Klinikum am Weissenhof

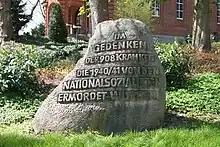
Memorial stone commemorating the murdered patients during the national socialist regime of Germany near the clinic's church

Within the context of Aktion T4 in Nazi Germany, patients of the Weinsberg institute were transported to the Grafeneck Euthanasia Centre where they were executed. Later on it was used as a "Zwischenanstalt," a kind of temporary encampment, for the Hadamar Euthanasia Centre. The patients were placed there temporarily, awaiting their transport to Hadamar and their impending execution. From January 1940 until the end of 1941 a total of 908 patients were transported from Weisenberg to euthanasia centers. 426 people were patients directly from Weisenberg and 482 were patients from other hospitals. Furthermore, between the years of 1934 and 1945 96 male and 107 female patients have been forcefully sterilized as part of the Law for the Prevention of Genetically Diseased Offspring.